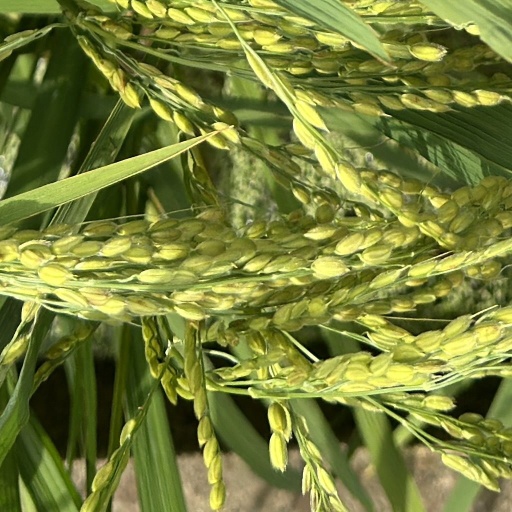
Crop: rice